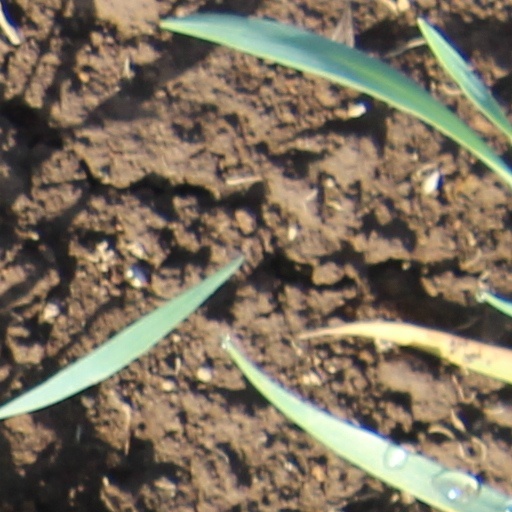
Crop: wheat